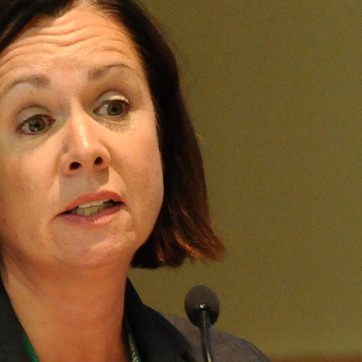
Material: hair